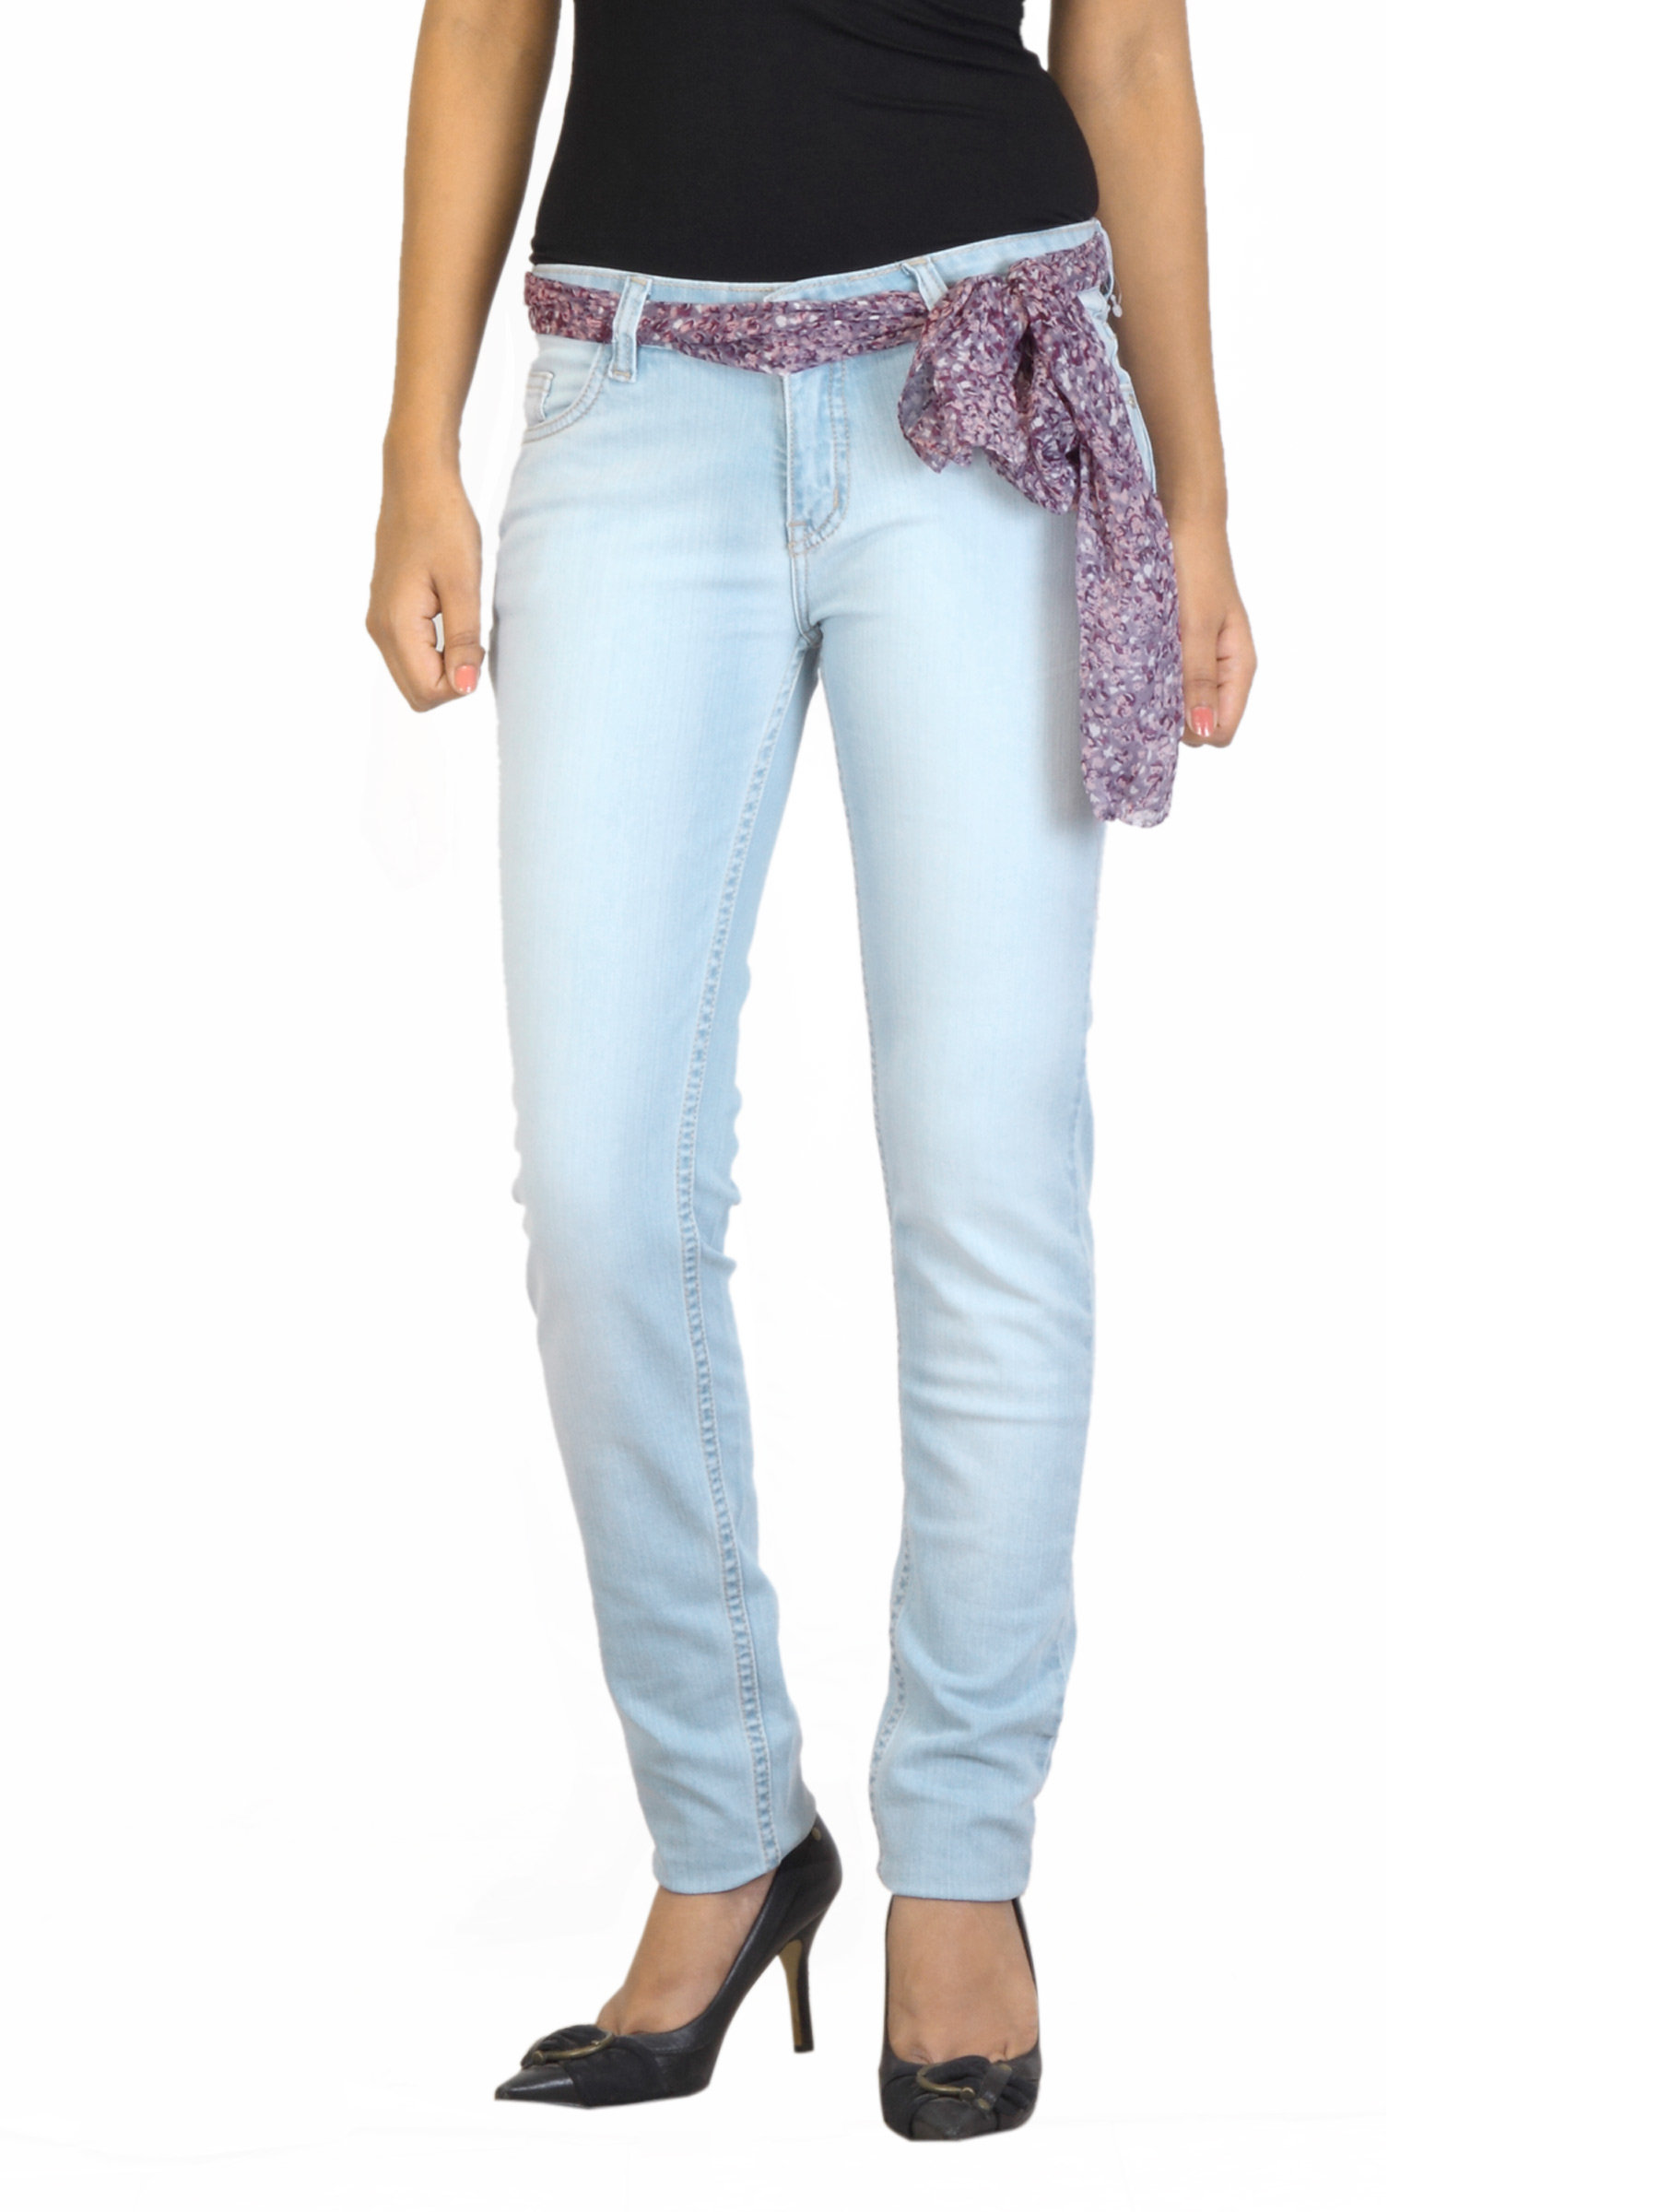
Jealous 21 Women Washed Blue Jeans
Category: Apparel / Bottomwear / Jeans
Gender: Women
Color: Blue
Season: Summer 2012
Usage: Casual